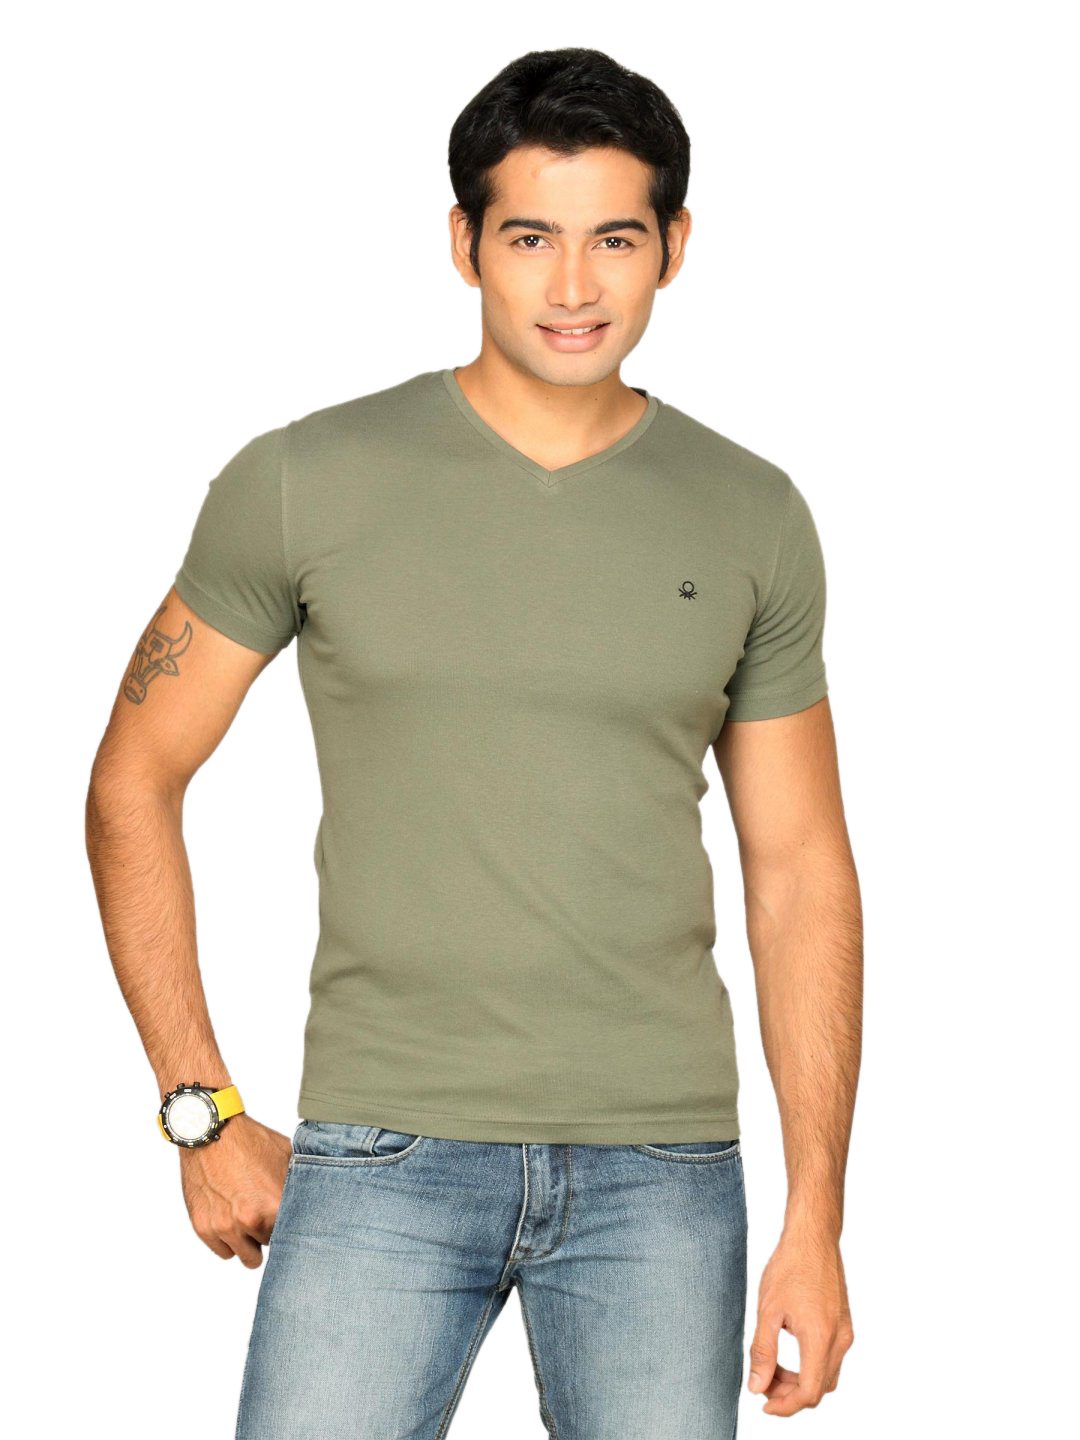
UCB Men's Contrast Logo Olive Green T-shirt
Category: Apparel / Topwear / Tshirts
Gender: Men
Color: Green
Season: Summer 2011
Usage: Casual